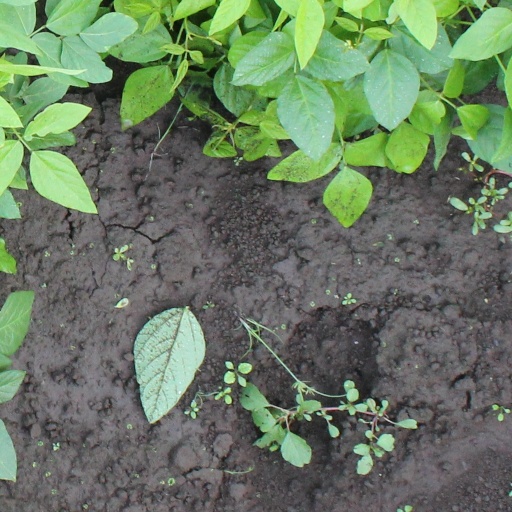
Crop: soybean